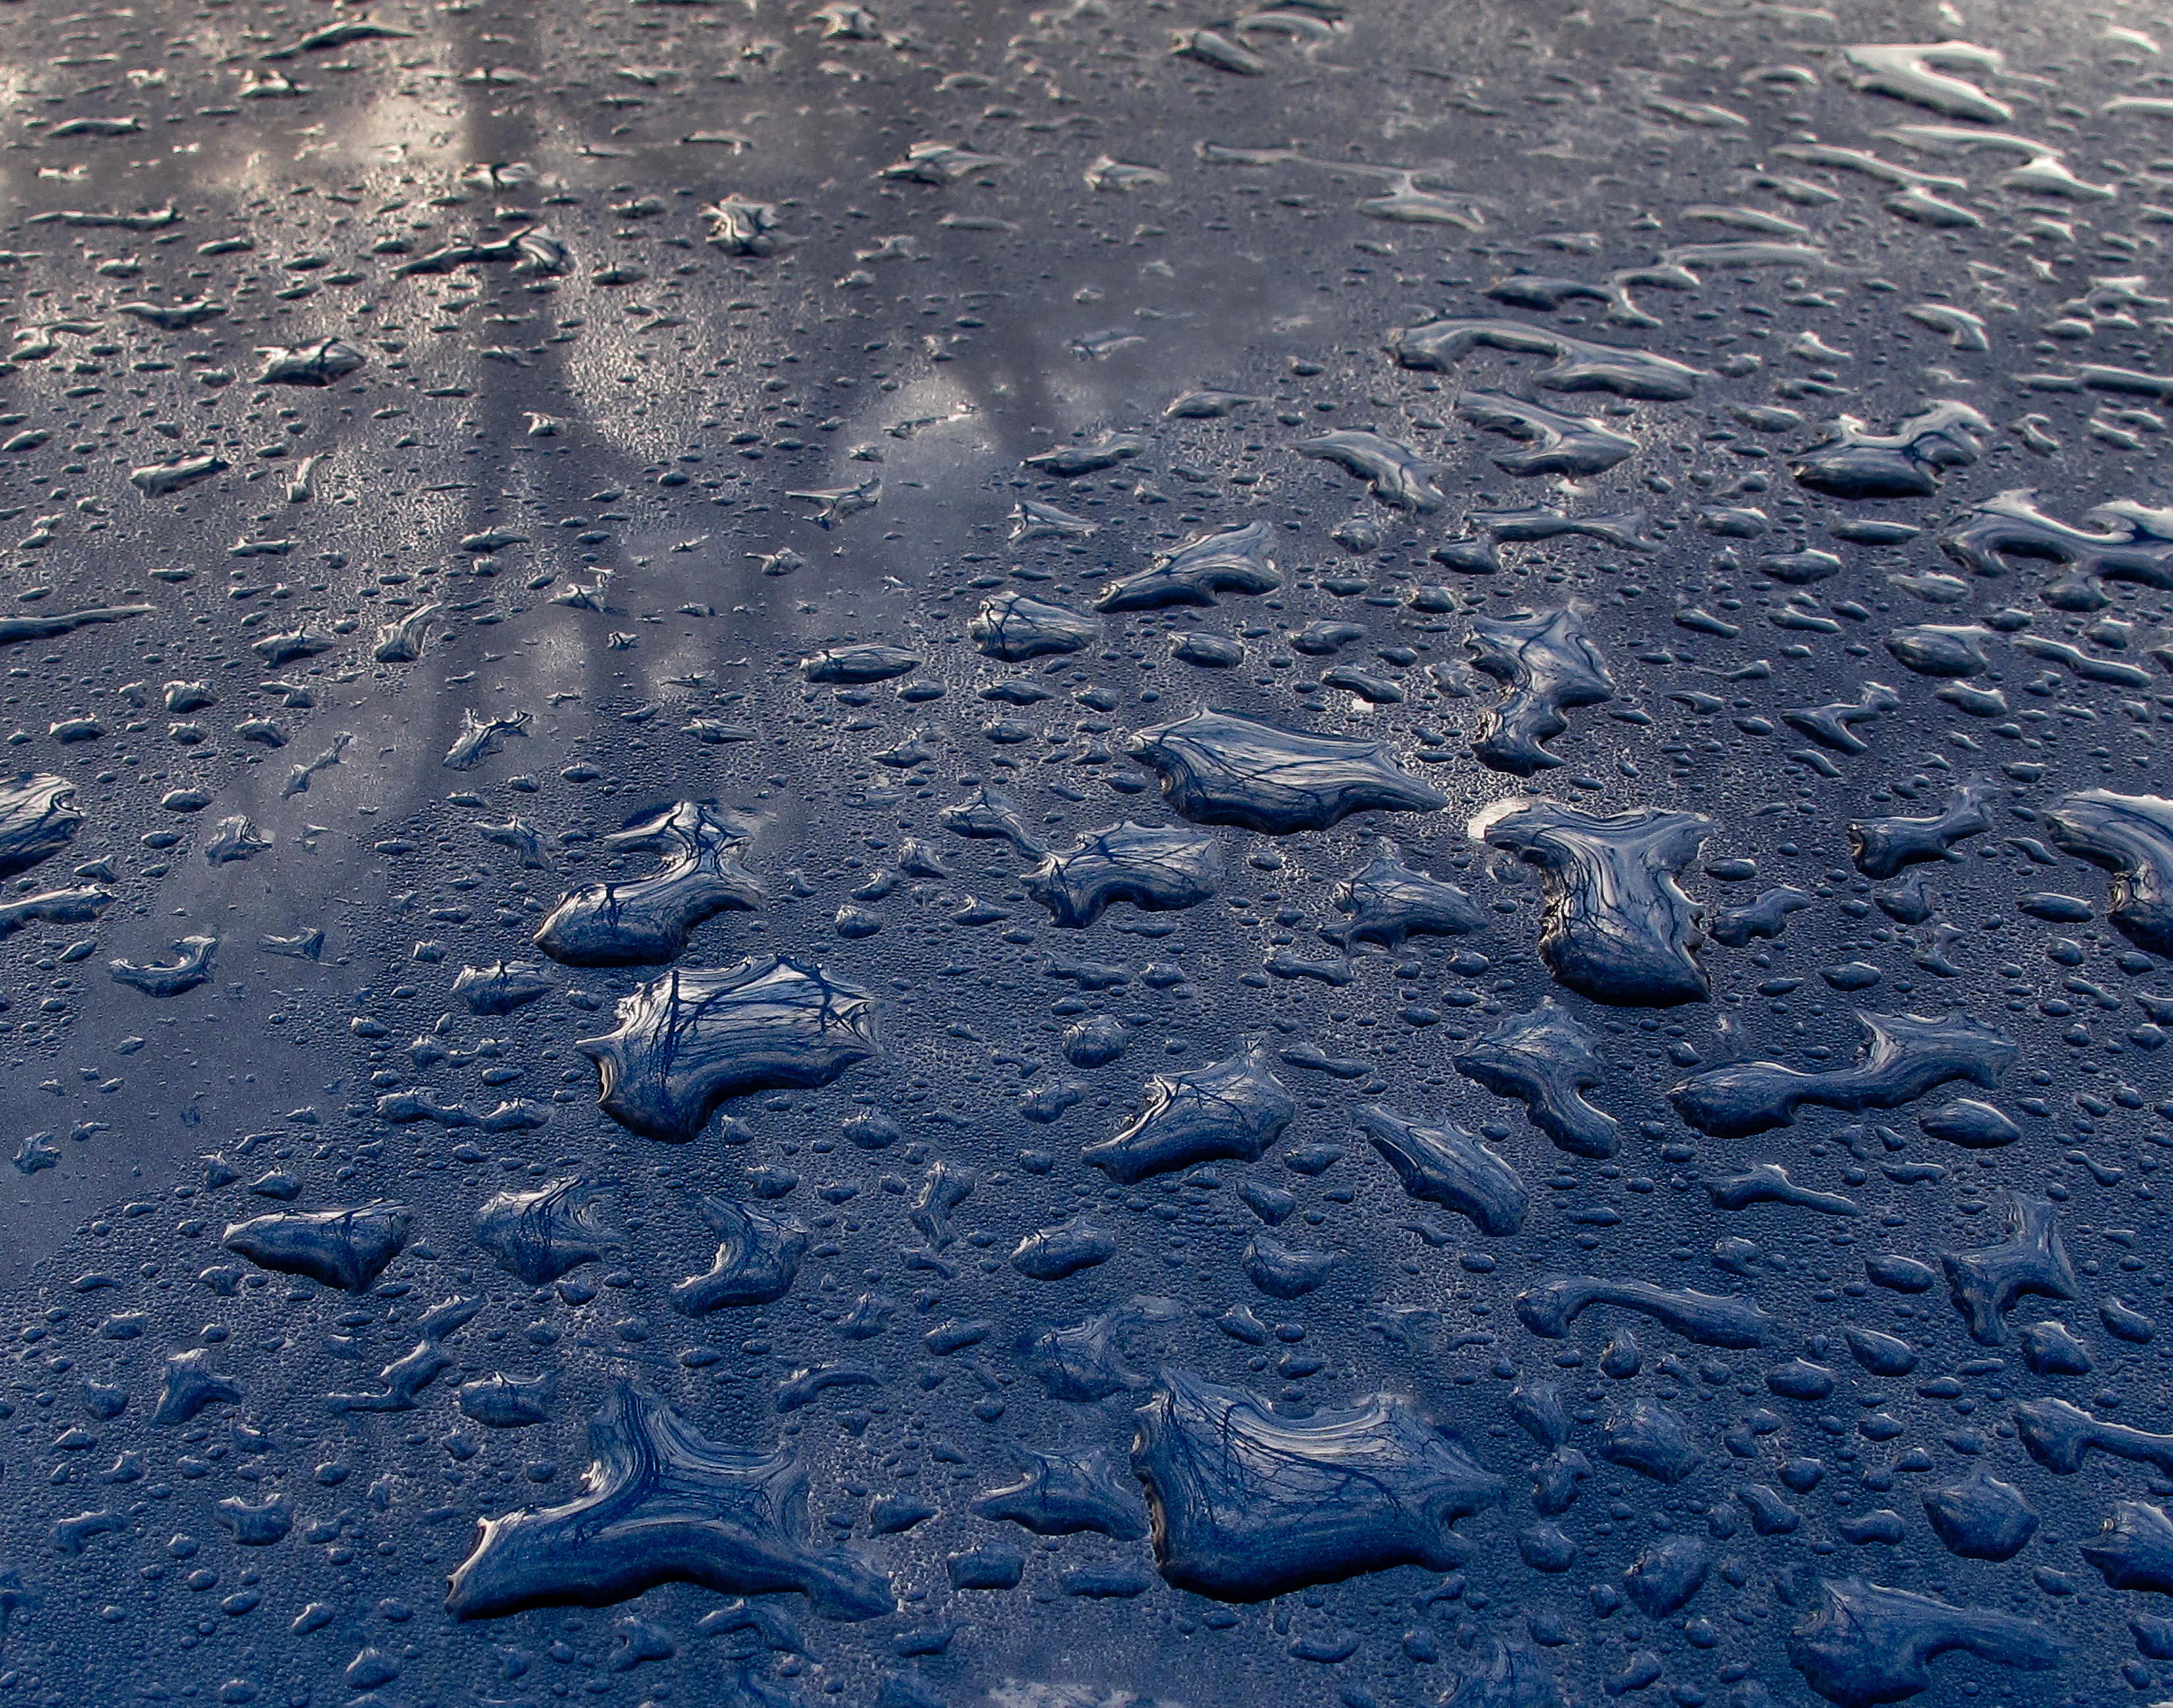
sea, water, sand, ocean, wave, ice, reflection, blue, raindrops, blu, h2o, freezing, meniscus, surfacetension, mudflat